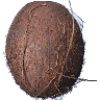
Label: cocos